Unfun

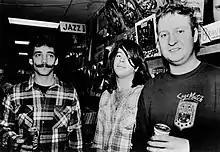
The music of "Unfun" has been compared to the work of Hüsker Dü.

Discussing the name "Unfun" in an interview with "Maximum Rocknroll", Bauermeister explained it as the members of Jawbreaker having poor luck: "We seem to be building up litanies of disaster. Unfortunately, it's getting worse each time. One band's breaking point is basically our day-to-day." Musically, the sound of the album has been described as punk rock, pop-punk, and hardcore punk, with elements of post-punk. In his 33 1/3 book "24 Hour Revenge Therapy" (2018) on the band, Ronen Givony said they sounded "uneven [and] embryonic: a band learning to shake off the weight of their heroes, or figuring out whether they want to sound more like Hüsker Dü, Scratch Acid, or The Jesus Lizard". Jorge Martins, staff writer for Ultimate Guitar, saw "Unfun" as the middle point between the sound of Descendents and Hüsker Dü, commenting that the revealing lyricism and "intense vocal delivery" from Schwarzenbach helped set Jawbreaker away from their contemporaries. Discussing the writing process, Bauermeister explained that Schwarzenbach or himself wrote a guitar riff, while the other comes up with an additional part; they would then "force Adam to learn it in a short period of time". Schwarzenbach said that Pfahler had collectively spent eight days learning all of the material. He estimated that about seven of the tracks were written in his New York apartment. In a 2010 interview, Pfahler said they were "not leaving well enough alone. It's gotta be this much. Like the fills gotta be this much longer and we're playing it this much faster and it's crazy."